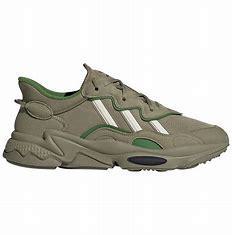
Brand: adidas
Model: originals Adidas Originals Ozweego